Western Cape

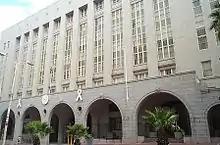
Provincial government headquarters in Cape Town

The provincial government is established under the Constitution of the Western Cape, which was adopted in 1998. The people of the province elect the 42-member Western Cape Provincial Parliament every five years by a system of party-list proportional representation. The sixth provincial parliament was elected in 2024; 24 seats are held by the Democratic Alliance, 8 by the African National Congress, 3 by the Patriotic Alliance, 2 by the Economic Freedom Fighters, and 1 each by the African Christian Democratic Party, Al Jama-ah, Good, Freedom Front Plus, and National Coloured Congress.